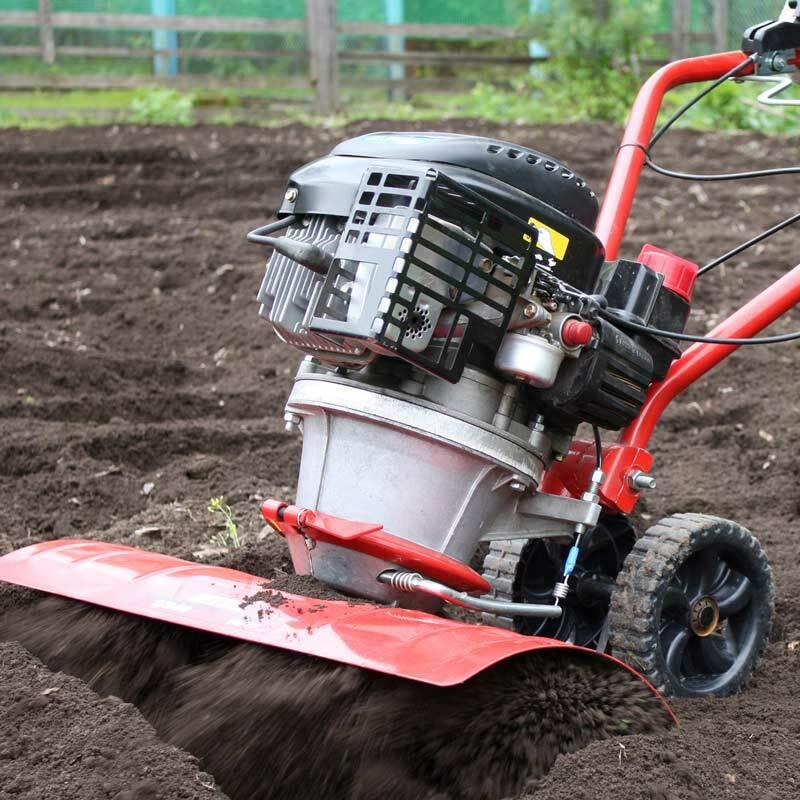
Mkulima akiwa anatumia mashini ndogo ya kuingia eeh rangi nyekundu shamba lake kwa ajili, ya kupata mazao tofauti mashine hii inafanya kazi kwa ufanisi ikichimbua udongo wa kasi na usahihi uraisisha kazi kuokoa muda na kupunguza nguvu kazi ya mikono hivyo kuongeza uzalishaji katika kilimo.